Chris Benoit

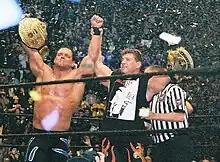
Benoit with his real-life best friend Eddie Guerrero, celebrating their respective world championship victories at WrestleMania XX

At WrestleMania XX on March 14, Benoit won the World Heavyweight Championship after Triple H submitted to his signature submission move, the "Crippler Crossface", marking the first time the main event of a WrestleMania ended in submission. After the match, Benoit celebrated his win with then-reigning WWE Champion Eddie Guerrero. At Backlash on April 18, in Benoit's hometown of Edmonton, he successfully defended the title in a rematch after Michaels submitted to Benoit's Sharpshooter. The next night in Calgary on "Raw", he and Edge won the World Tag Team Championship from Batista and Ric Flair, making Benoit a double champion. Benoit simultaneously feuded with Kane, and they lost the titles to La Résistance on the May 31 episode of "Raw". On June 13, at Bad Blood, he and Edge failed to regain the World Tag Team Championship (winning by disqualification when Kane interfered), while Benoit successfully defended the World Heavyweight Championship against Kane later that night. He again defeated Kane to retain the title on the June 28 episode of "Raw".